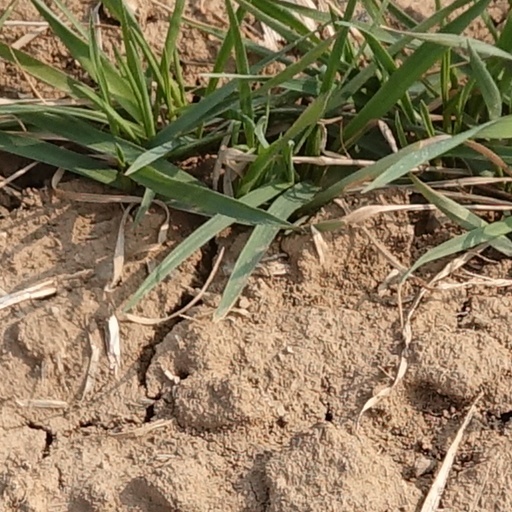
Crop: wheat